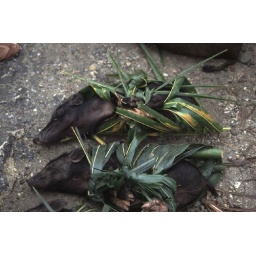
Living pigs for sale. They are &amp;quot;wrapped&amp;quot; in a coco-leaf. Easy to carry home ...